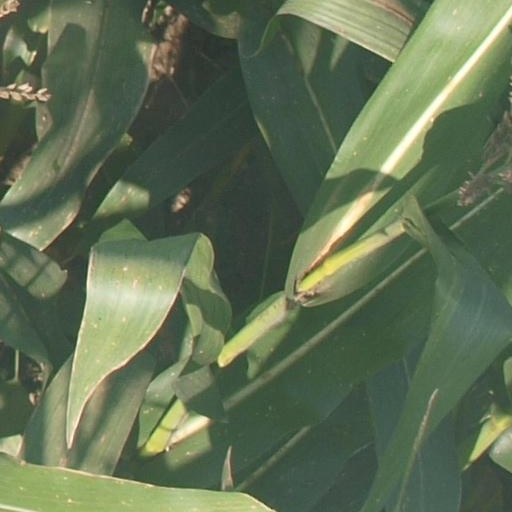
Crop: maize; corn